M1903 Springfield

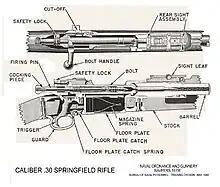
Diagram of the .30 Springfield rifle

The M1903A4 was slowly phased out during the Korean war by the Army, but saw extensive use in the Marine Corps in the form of the M1941 Sniper rifle. This new rifle was simply equipped with a very long and powerful Unertl 7.8x (as compared to the M73B1 2.5X telescopic sights issued with the army's M1903A4) variant type scope. It was used in situations when the range to the target simply exceeded that of the Marines' M1C and M1D sniper rifles, which were effective to about . In some rare cases, kills from up to were reported by Marines using the M1941 sniper rifles. Marine Corps armorers continued to rebuild some M1903 sniper rifles as late as the early stages of U.S. involvement in the Vietnam War.